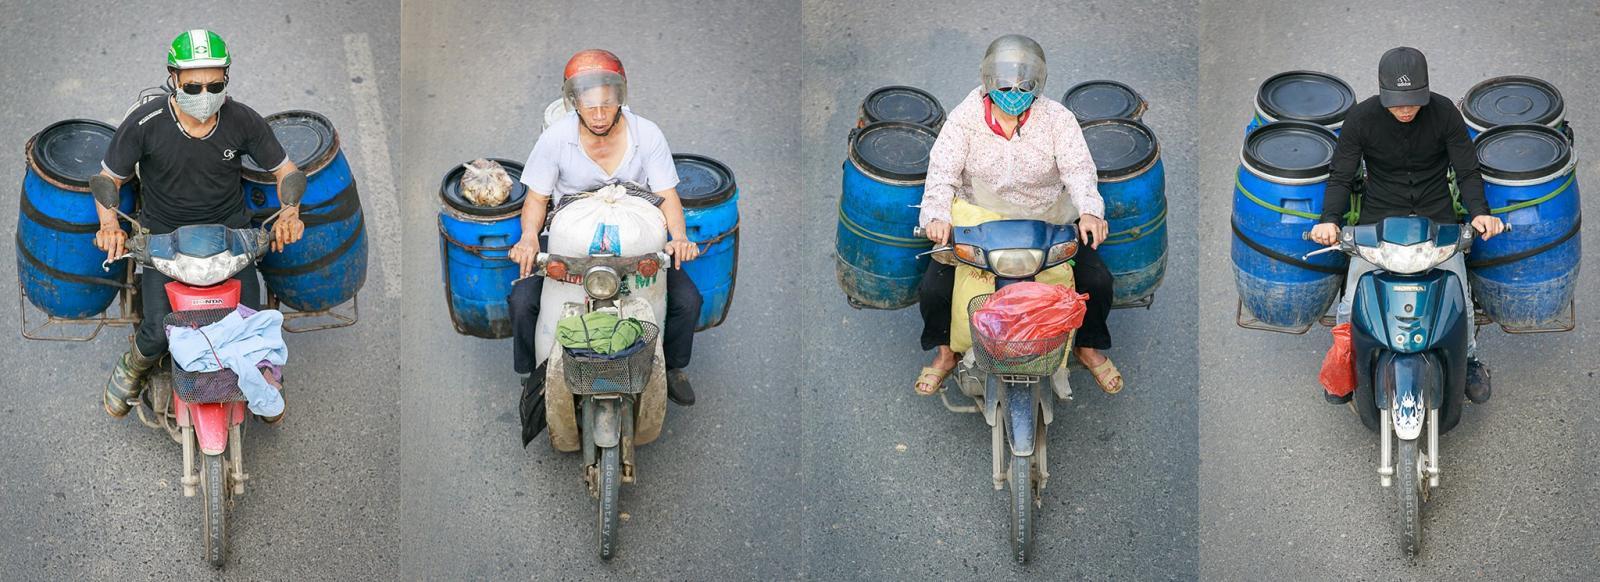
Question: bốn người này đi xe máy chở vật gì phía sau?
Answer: những chiếc thùng phi màu xanh dương